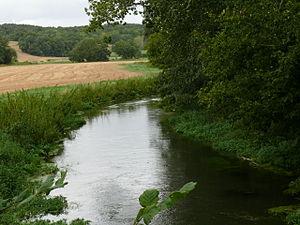
L'Avre et sa vallée à La Neuville-Sire-Bernard
L'Avre est une rivière des Hauts-de-France dans les deux départements de l'Oise et de la Somme, en ancienne région Picardie, principal affluent gauche de la Somme.
La Neuville-Sire-Bernard est une commune française située dans le département de la Somme en région Hauts-de-France.